Arnsberg Forest massacre

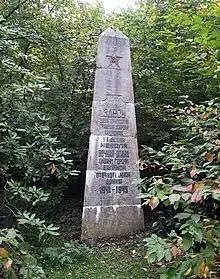
Stele in Fulmecke Cemetery to Soviets killed during the massacres

The third site was not found until 1946, when the British military located it after being told by an informant. The grave's bodies were exhumed the next year and placed in the Fulmecke Cemetery in Meschede, which was also where the remains of the other massacres' victims were reburied.